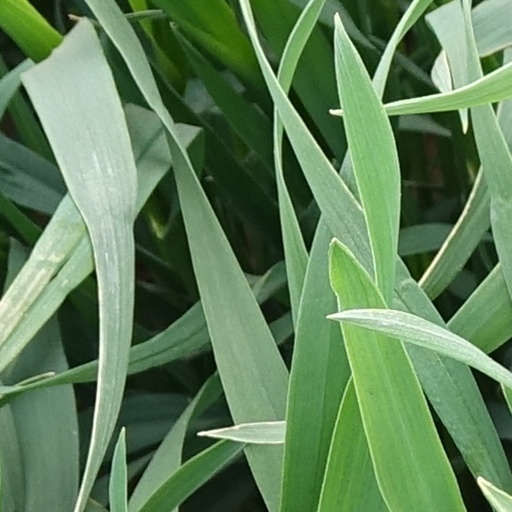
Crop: wheat